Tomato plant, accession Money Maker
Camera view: vertical (180 deg); turntable rotation: 300 degrees
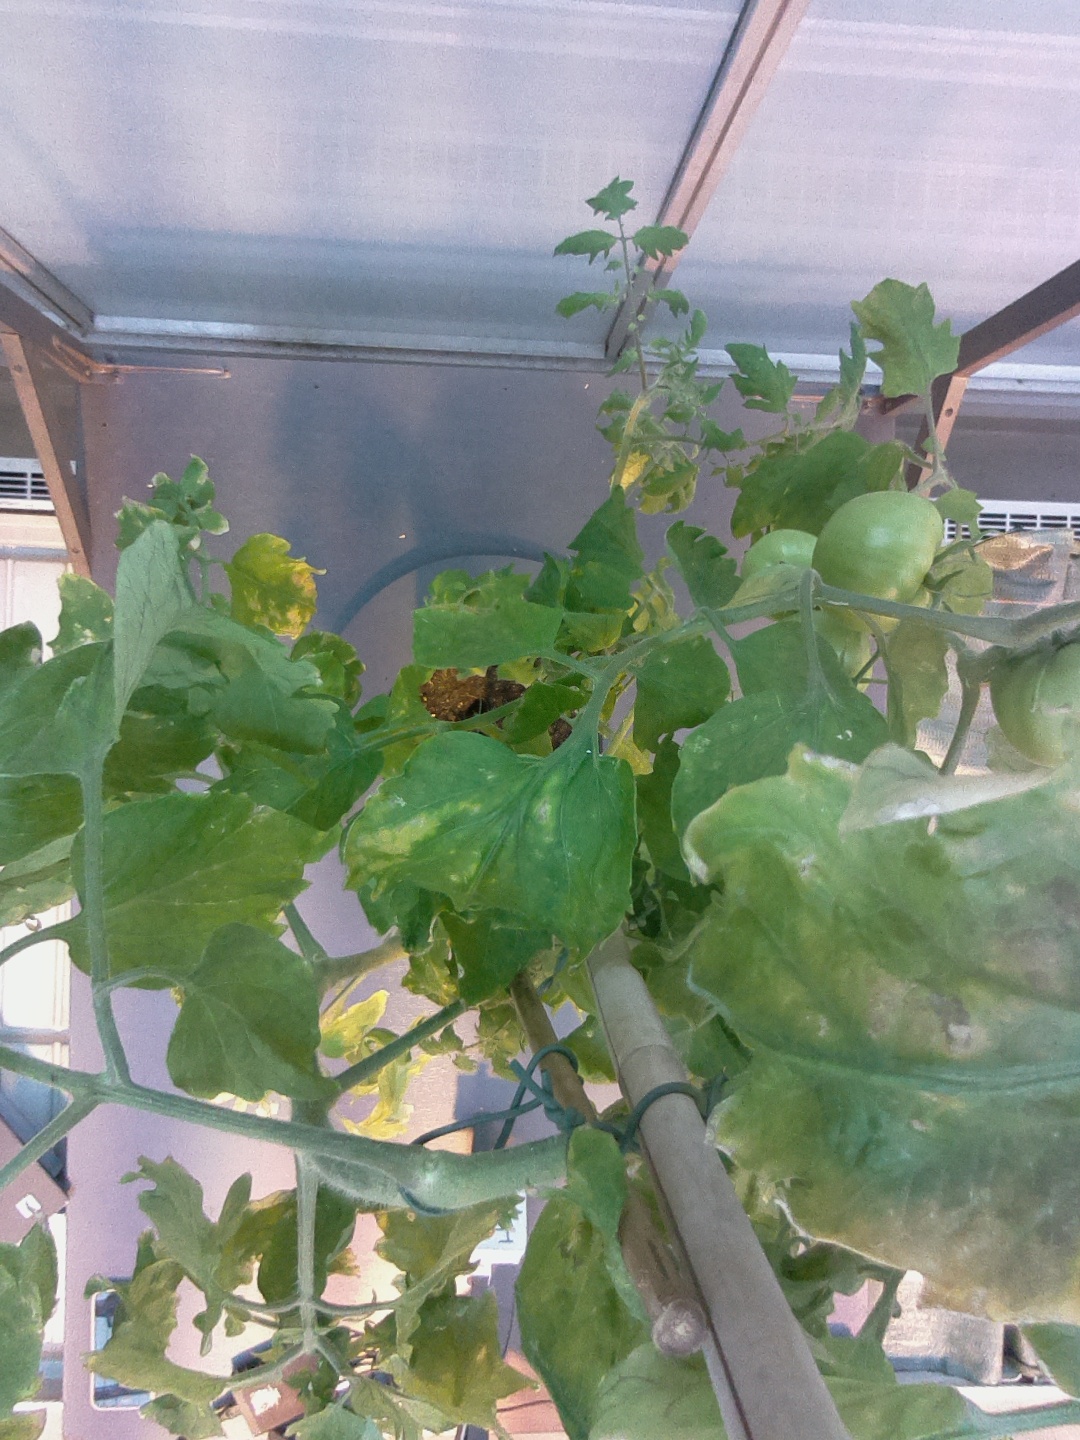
BBCH growth stage 78: 80% -90% of final fruit size